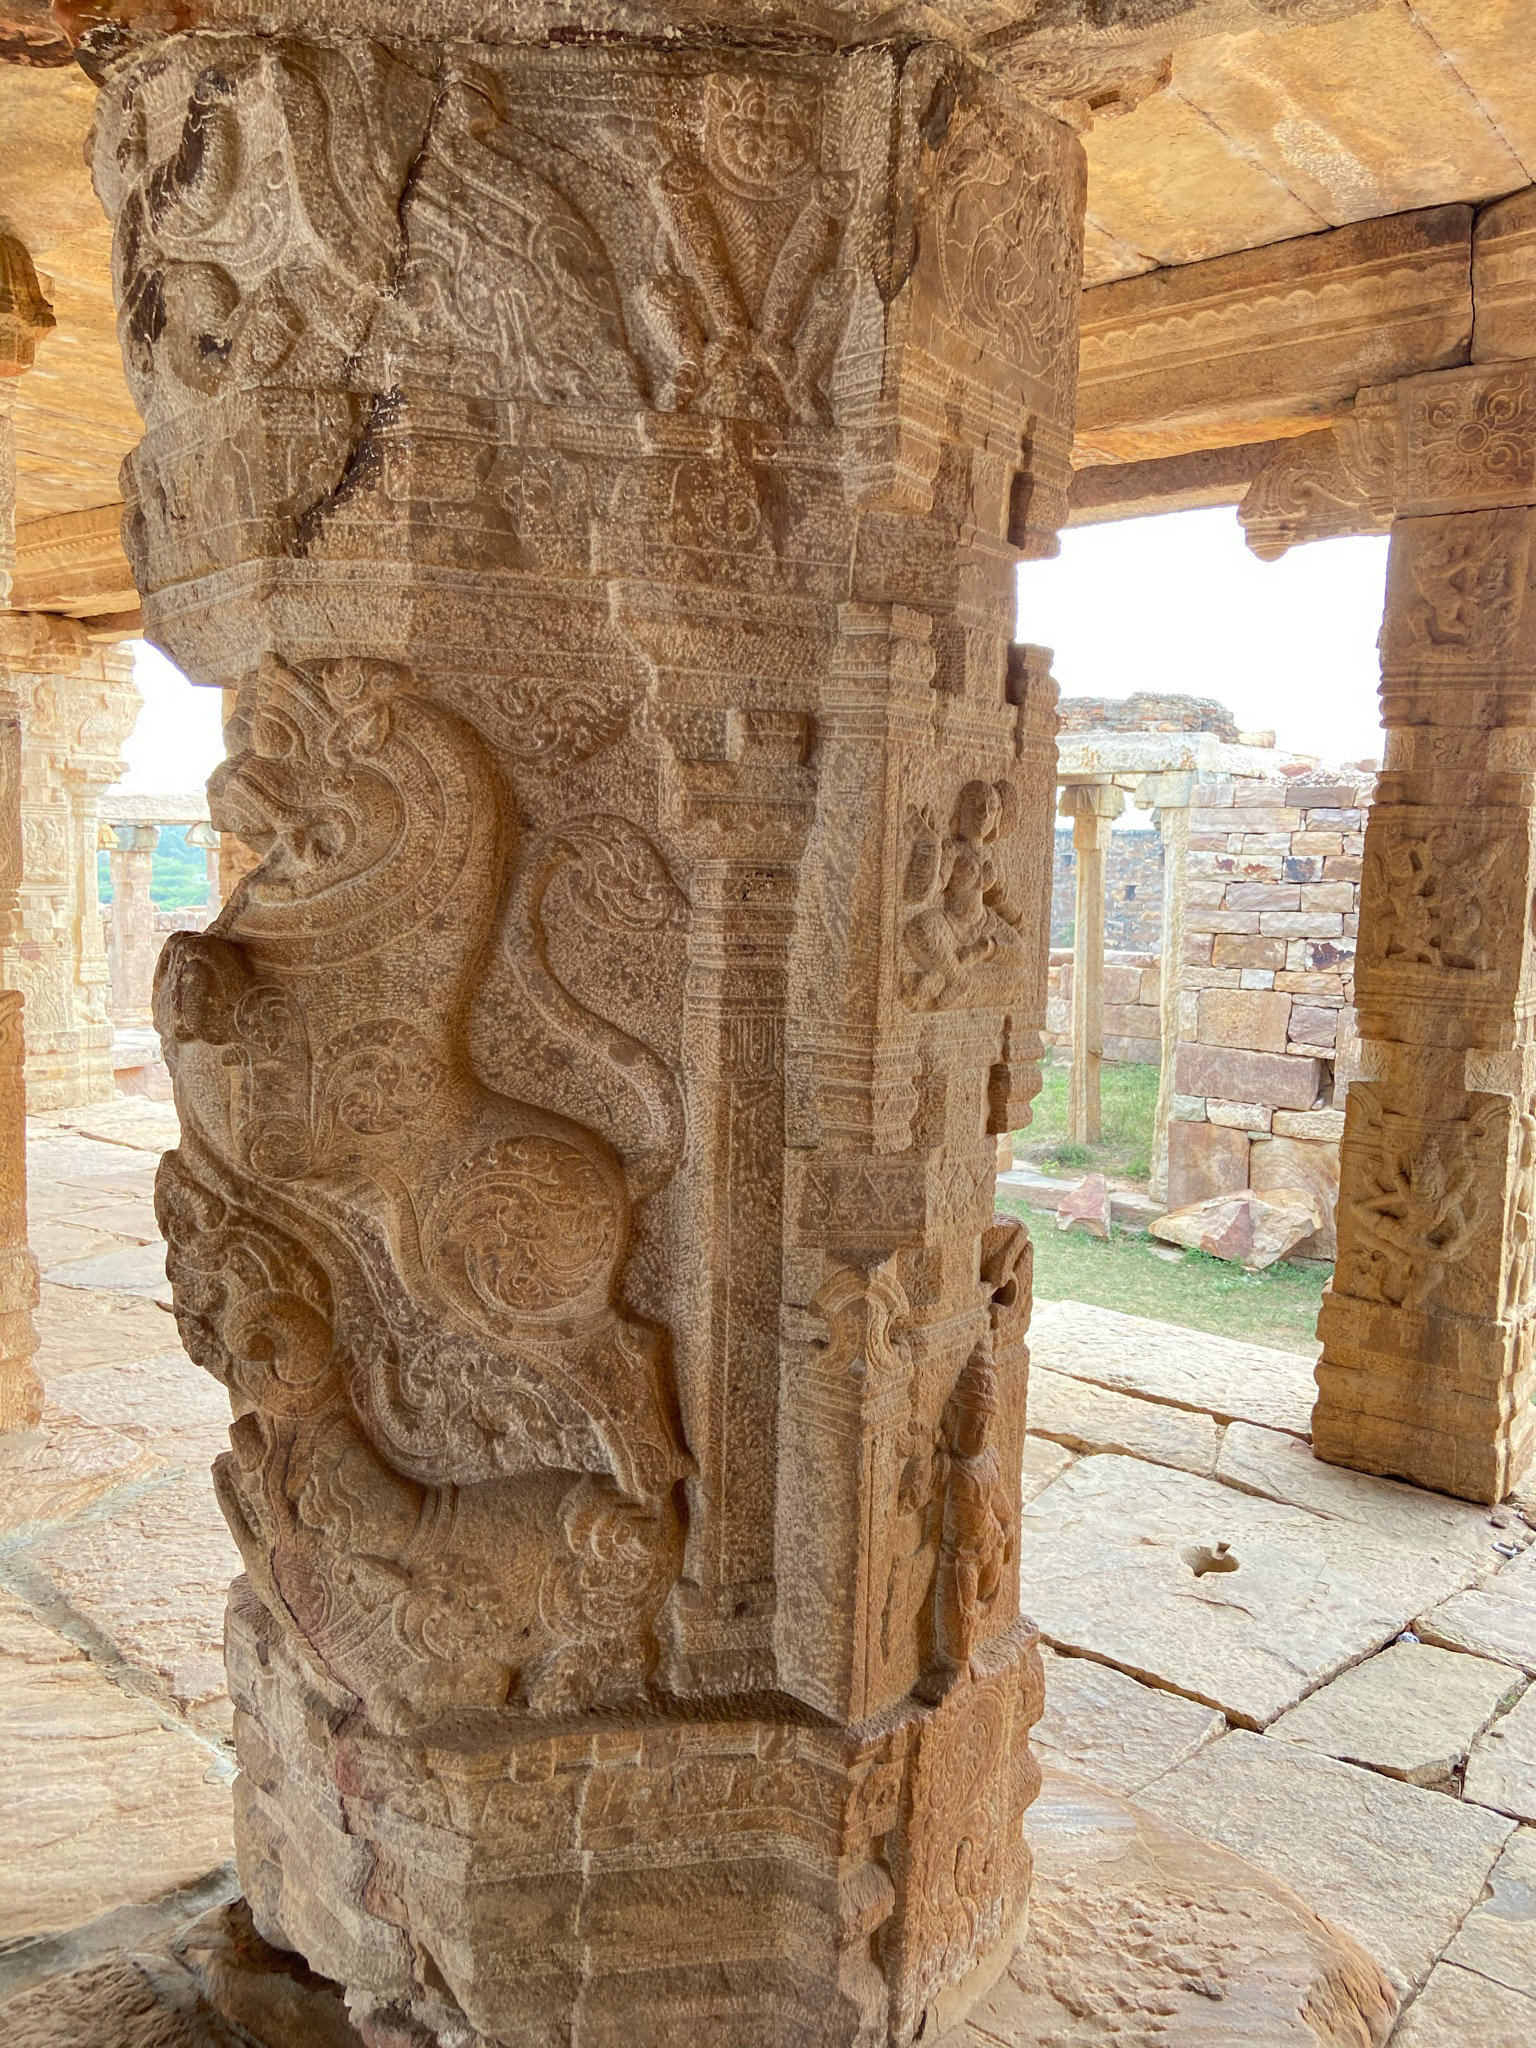
natural, ruins, ancient history, carving, history, beige, artifact, archaeological site, creative arts, relief, column, stone carving, historic site, craft, brick